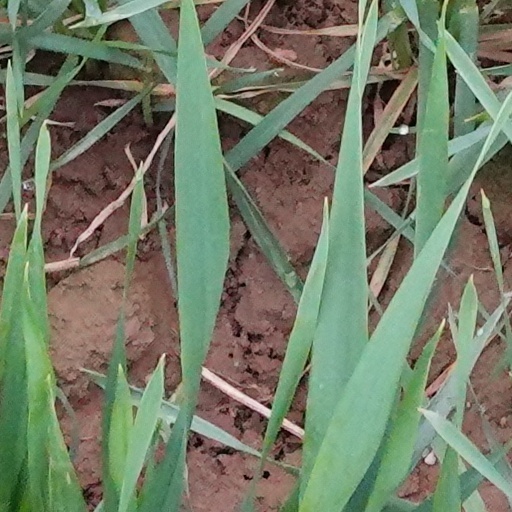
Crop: wheat